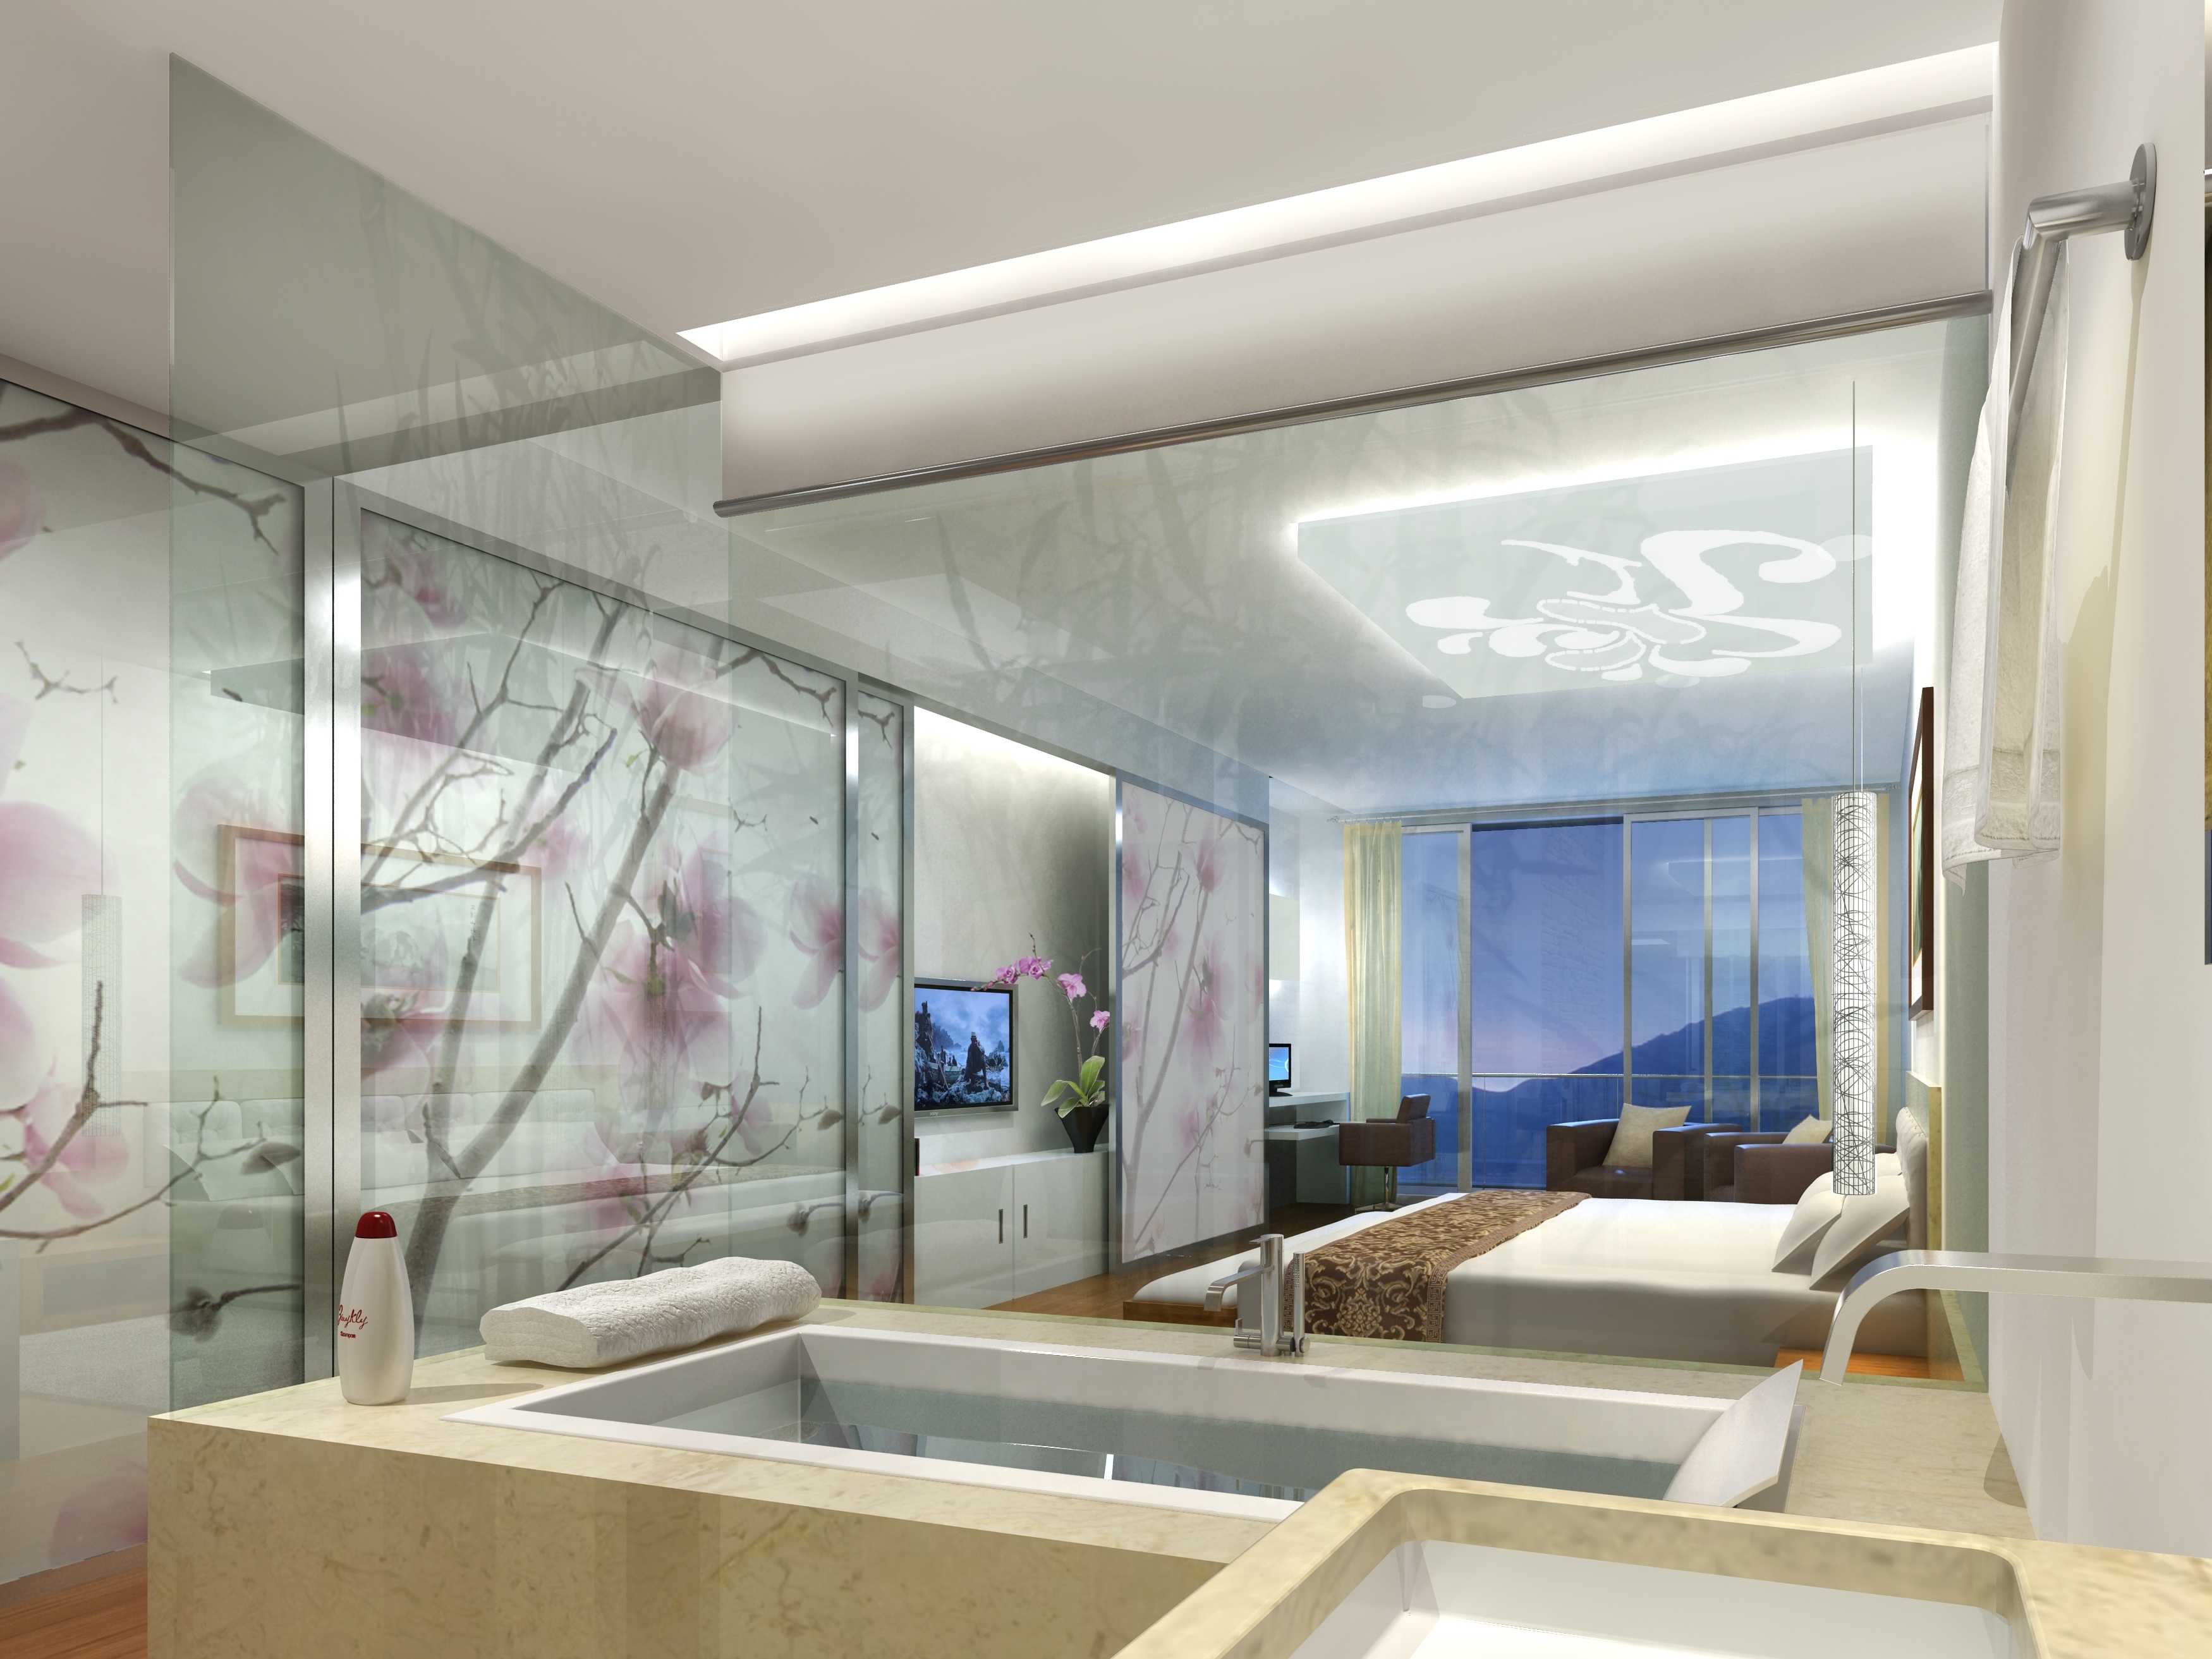
landscape, architecture, interior, building, ceiling, property, room, interior design, design, hotel, condominium, visualization, cgi, rendering, visualization 3d, window covering, architectural visualization